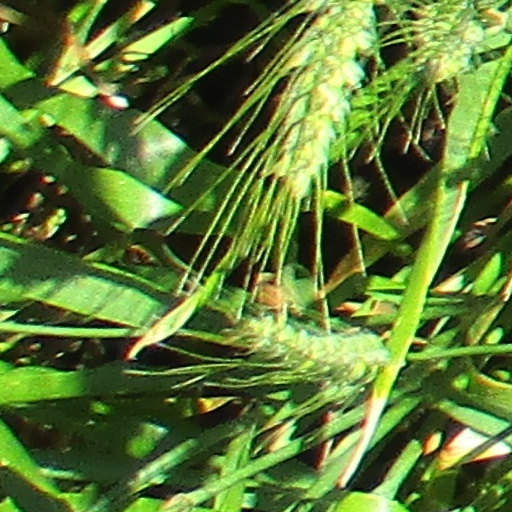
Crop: wheat